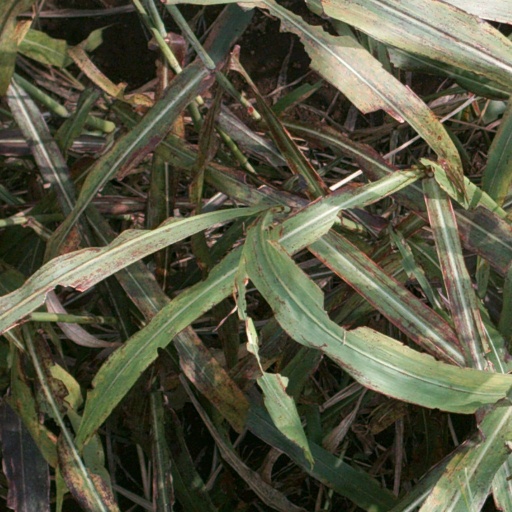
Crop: sorghum